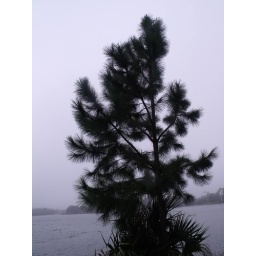
young pine tree against the foggy sky